Stephen Robert Koekkoek

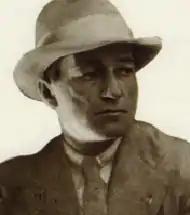
Stephen Robert Koekkoek (1915)

Stephen Robert Koekkoek (15 October 1887, in London – 20 December 1934, in Santiago) was an English-born painter of Dutch descent who worked in the Postimpressionist style. He was part of the Koekkoek family of painters.